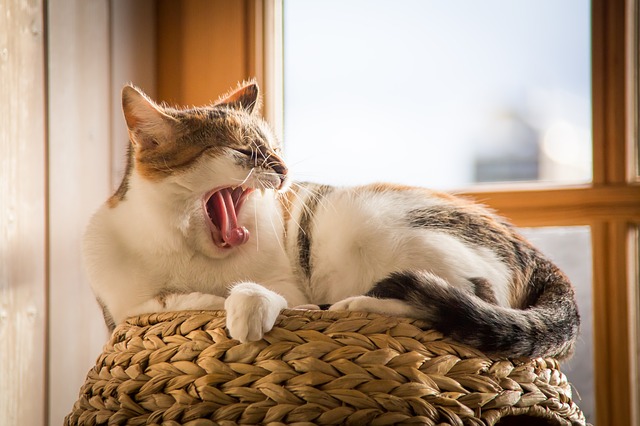
Label: cat